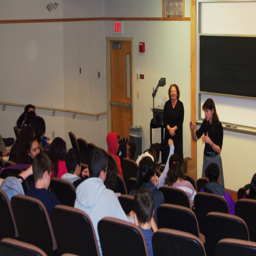
person answers a question from a student .